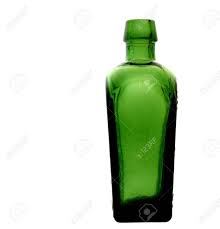
Waste category: glass